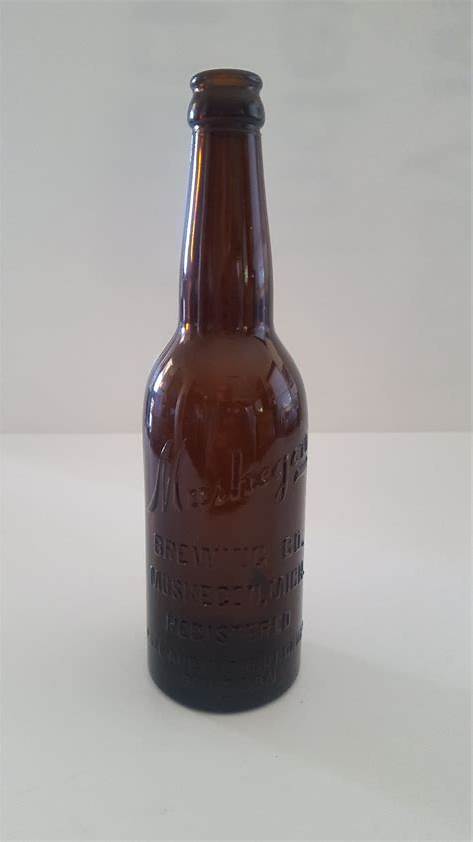
Label: glass